Republika Srpska

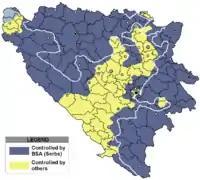
Territories which were controlled by Army of Republika Srpska during the war at its greatest extent (around 1993) compared with current borders.

Representatives of main political parties and some other national organisations and institutions of Serb people in Bosnia and Herzegovina met on 13 October 1990 in Banja Luka and formed the 'Serbian National Council of Bosnia and Herzegovina' as a Serb political body. In a session on 14–15 October 1991, the People's Assembly of Bosnia and Herzegovina, then part of the Socialist Federal Republic of Yugoslavia, approved the 'Memorandum on Sovereignty', as had already been done by Slovenia and Croatia, as a way to proclaim independence from the rest of Yugoslavia. The memorandum was adopted despite opposition from 83 Serb deputies belonging to the Serb Democratic Party (most of the Serb parliamentary representatives) as well as the Serbian Renewal Movement and the Union of Reform Forces, who regarded the move as illegal.